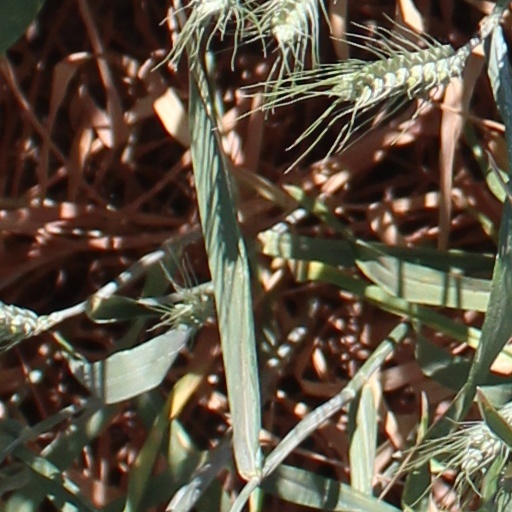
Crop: wheat